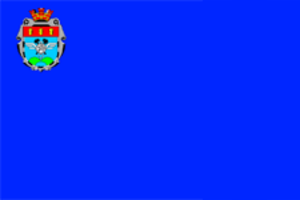
Popasna ou Popasnaïa est une ville de l'oblast de Louhansk, en Ukraine, et le centre administratif du raïon de Popasna. Sa population s'élevait à 21 917 habitants en 2013.